Lost in Russia

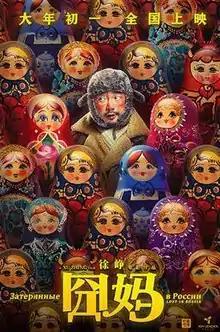
Film poster

Lost in Russia is a 2020 Chinese comedy film co-written and directed by Xu Zheng, who also stars in the lead role. The film can be considered the third in the "Lost in" series by Xu Zheng, following "Lost in Thailand" and "Lost in Hong Kong", although all three films' plot and characters are unrelated, and Xu himself has not confirmed a connection between the three films.